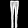
Label: Trouser